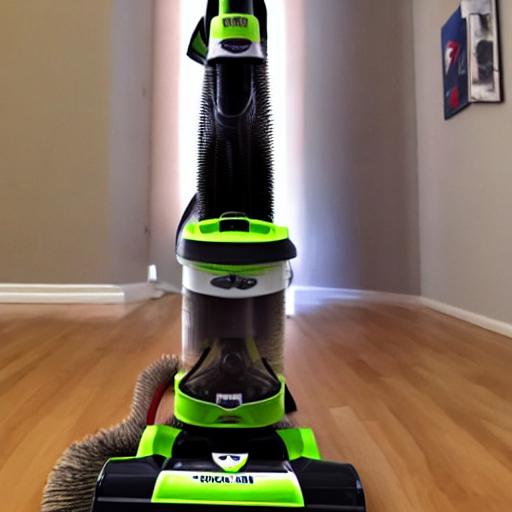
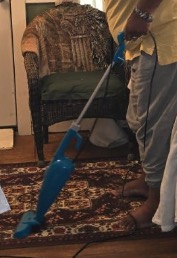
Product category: items_vacuum
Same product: no